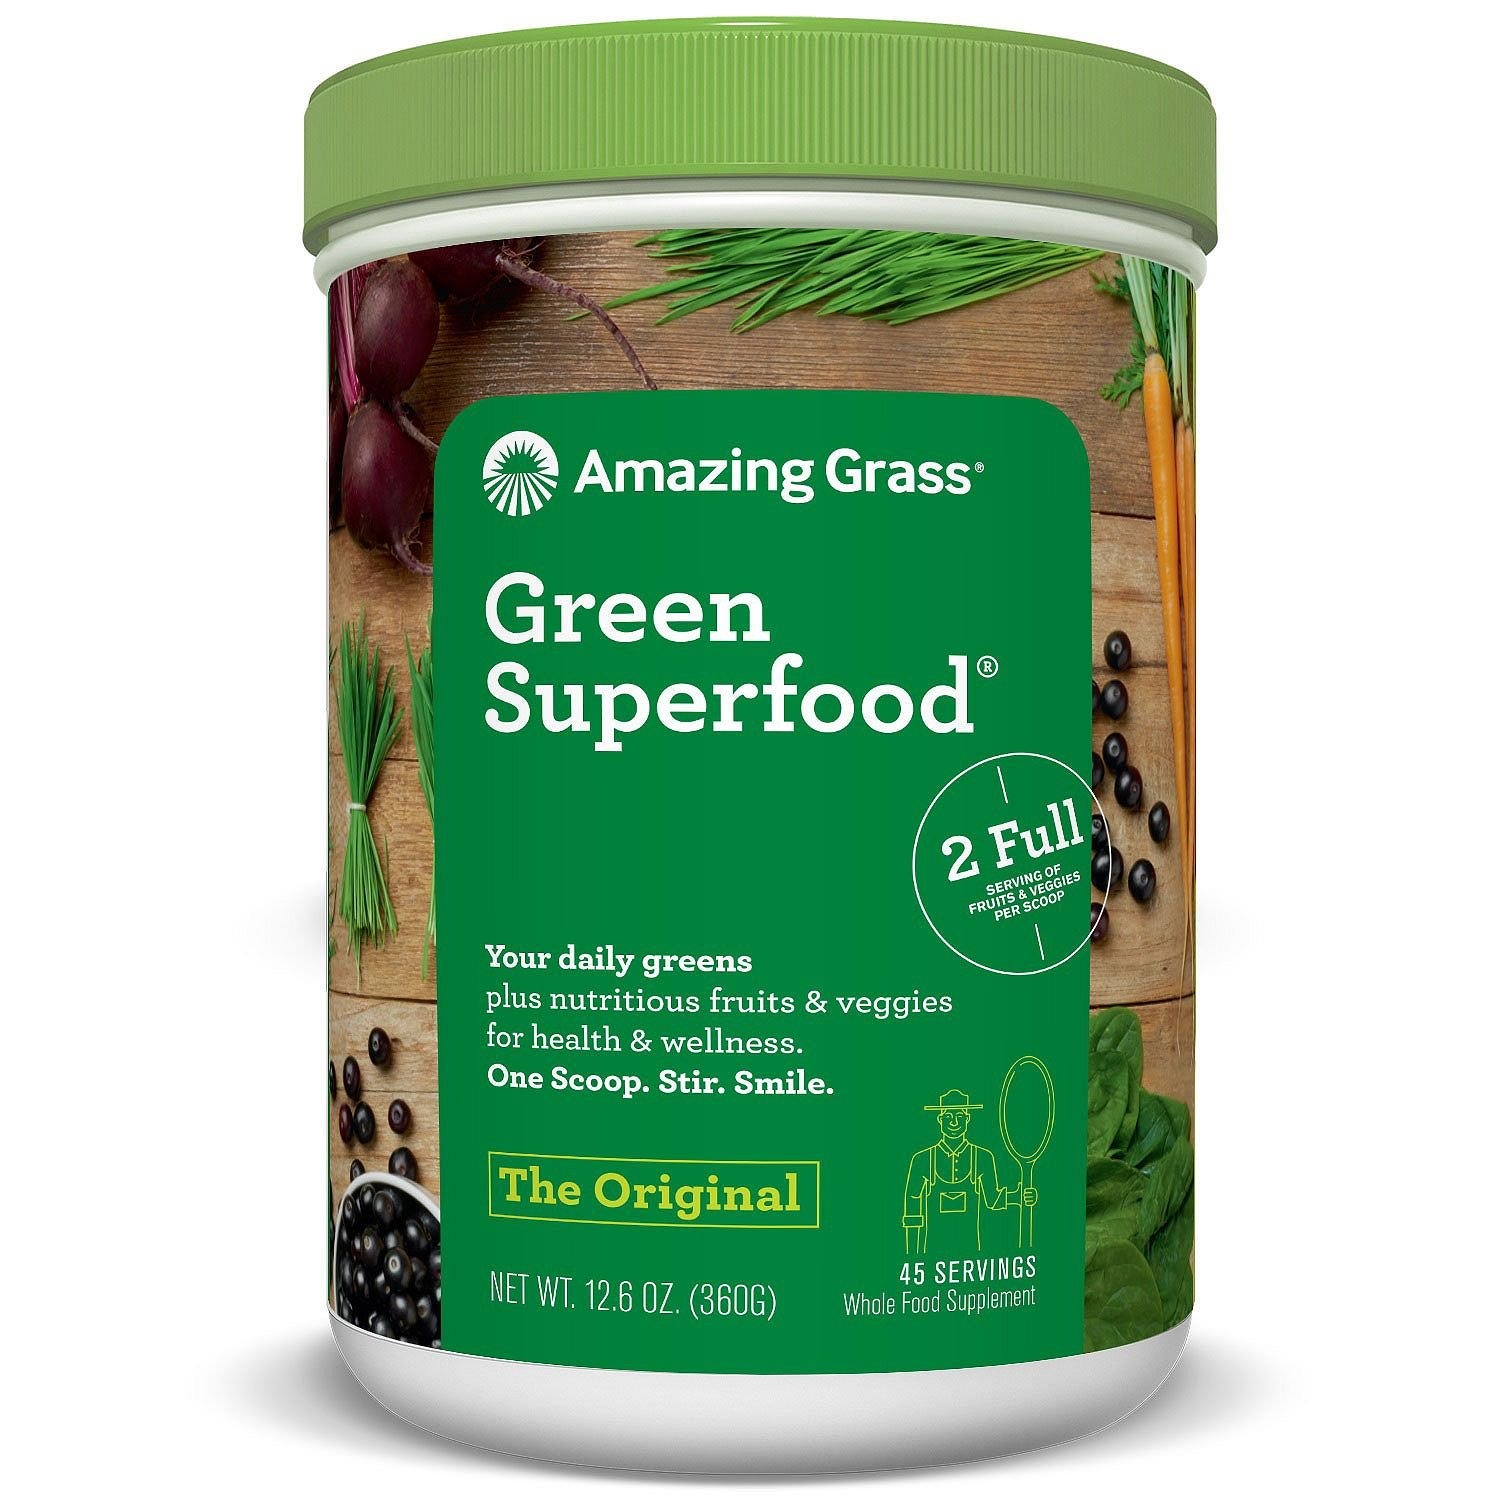
Item Name: Amazing Grass Green Superfood, Original, 12.6 Ounce
Bullet Point 1: Amazing Grass Green Superfood Organic Powder with Wheat Grass and Greens, Flavor: Berry, 100 Servings
Bullet Point 2: Green Superfood is packed full of nature's more nourishing, cleansing and potent superfoods, alkalizing greens, antioxidant-rich fruits and support herbs.
Bullet Point 3: Infused with a combination of antioxidant and carotenoid containing organic goji and acai berries.
Value: 12.6
Unit: Ounce

Price: 29.725